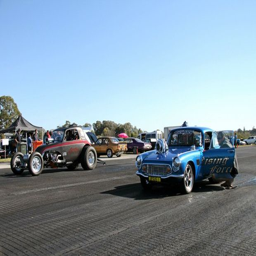
competitors lined up to race at meeting .